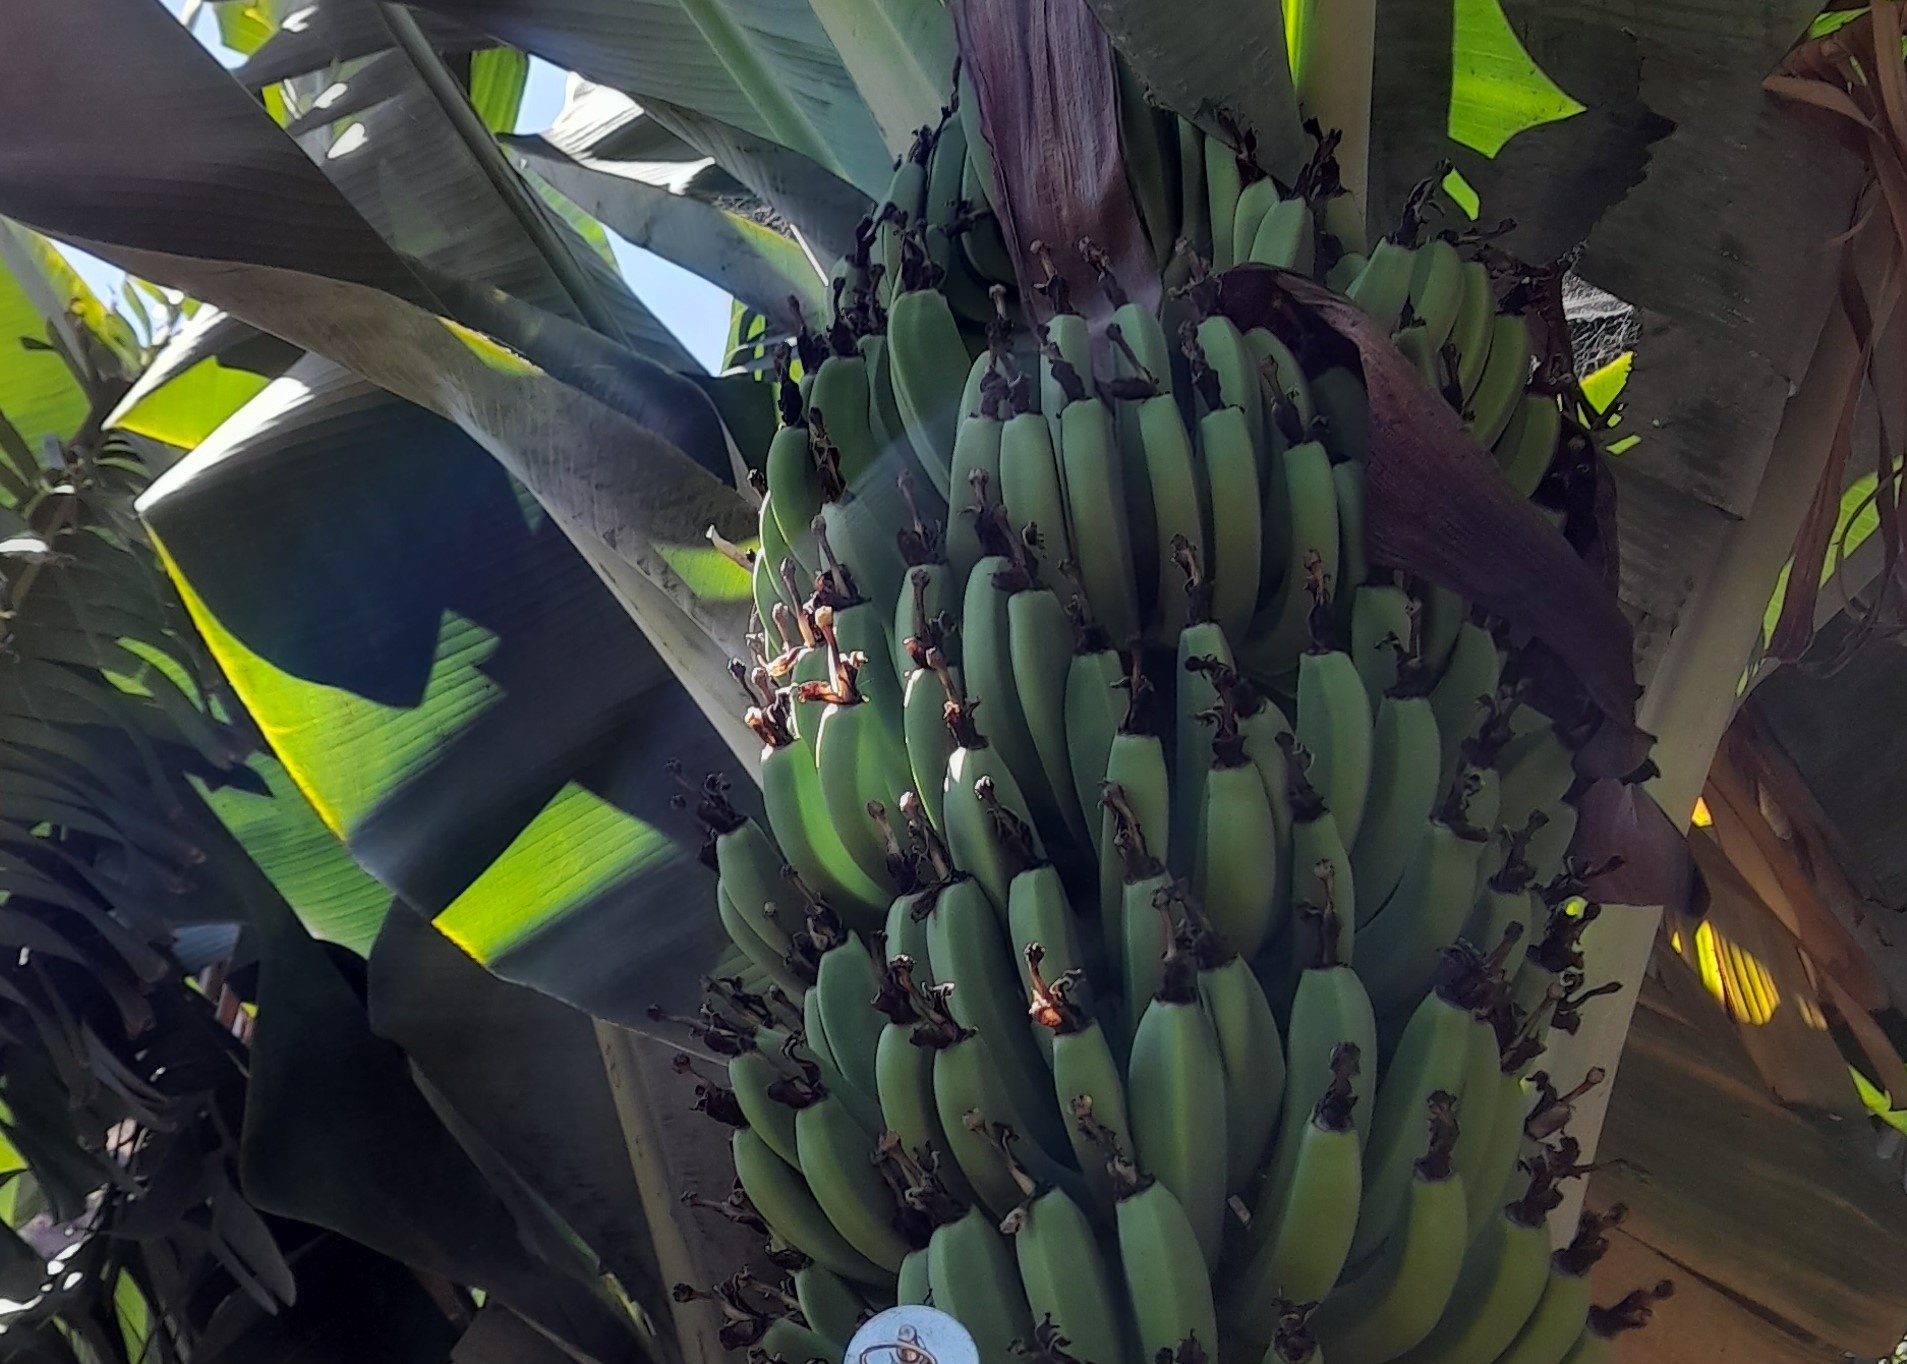
Label: Keep